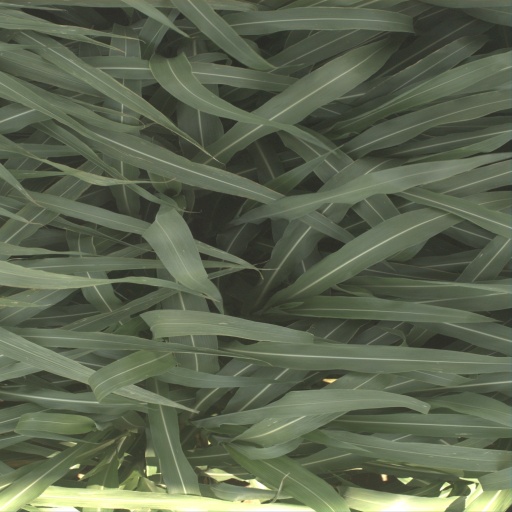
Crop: sorghum